Bangor, Maine

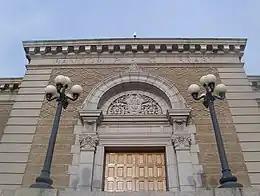
Bangor Public Library main entrance

Outdoor activities in the Bangor City Forest and other nearby parks, forests, and waterways include hiking, sailing, canoeing, hunting, fishing, skiing, and snowmobiling.